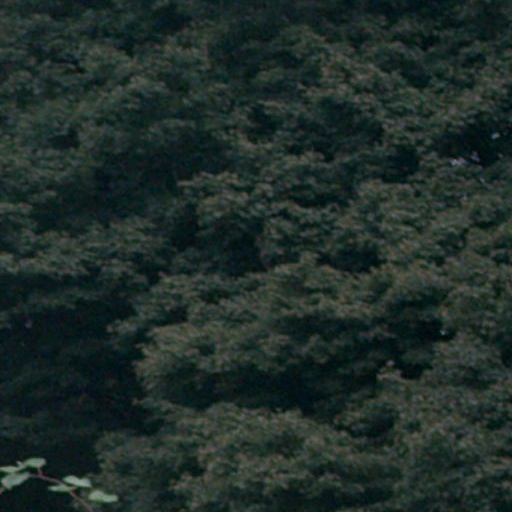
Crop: cassava